1986 World Snooker Championship

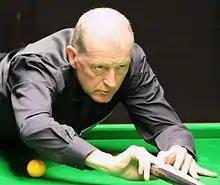
Steve Davis (pictured in 2012) defeated Cliff Thorburn 16–12 to reach his fifth World Championship final.

The first round took place between 19 and 24 April, each match played over two sessions as the best of 19 frames. Defending champion Dennis Taylor, looking "jaded" according to Clive Everton, lost the first seven frames of his match against Mike Hallett, who ended the first session 8–1 ahead. Taylor won five more frames, but lost the match 6–10. Like John Spencer in 1978, Terry Griffiths in 1980, Cliff Thorburn in 1981, and Steve Davis in 1982, Taylor was unable to retain his first world title; this inability of a first-time champion to defend their title has become known as the "Crucible curse". Second seed Steve Davis beat Ray Edmonds 10–4. Third seed Thorburn beat Bill Werbeniuk 10–5, whilst fourth seed Tony Knowles won a close match against Neal Foulds 10–9.